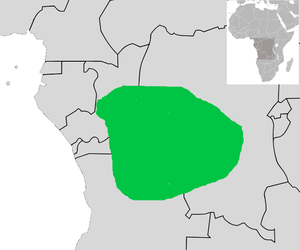
L'Hirondelle de Brazza est une espèce de passereaux appartenant à la famille des Hirundinidae. Elle mesure douze centimètres de long avec des parties supérieures gris-brun, le dessous blanc strié de noir, et une teinte brunâtre au niveau de la gorge. Les deux sexes sont semblables, mais les jeunes ont des stries sur la gorge plus diffuses et les plumes du dos et des ailes ont des bordures brun rougeâtre. Le chant se compose d'une série de courtes notes enchaînées de plus en plus rapidement, suivi d'un bourdonnement et parfois d'un certain nombre de cliquetis.